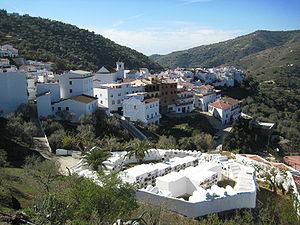
Sayalonga est une commune de la province de Malaga dans la communauté autonome d'Andalousie en Espagne.